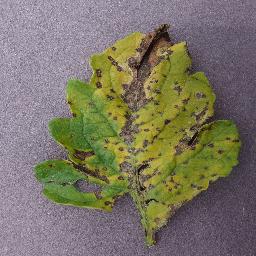
Label: Tomato___Septoria_leaf_spot